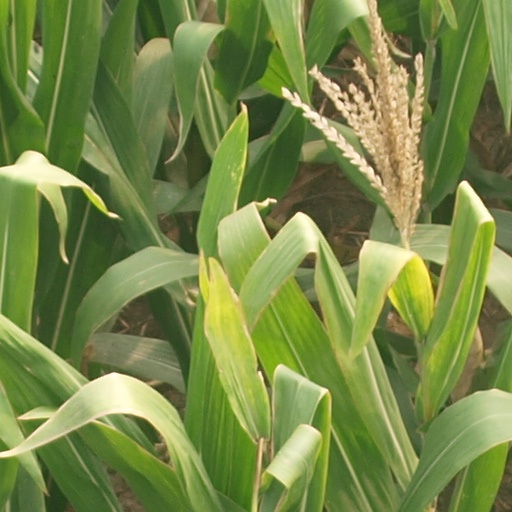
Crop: maize; corn